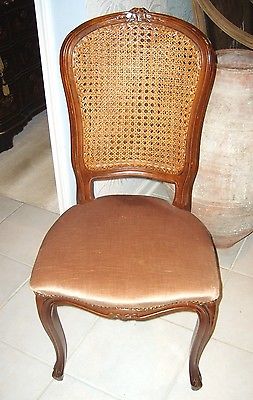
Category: chair